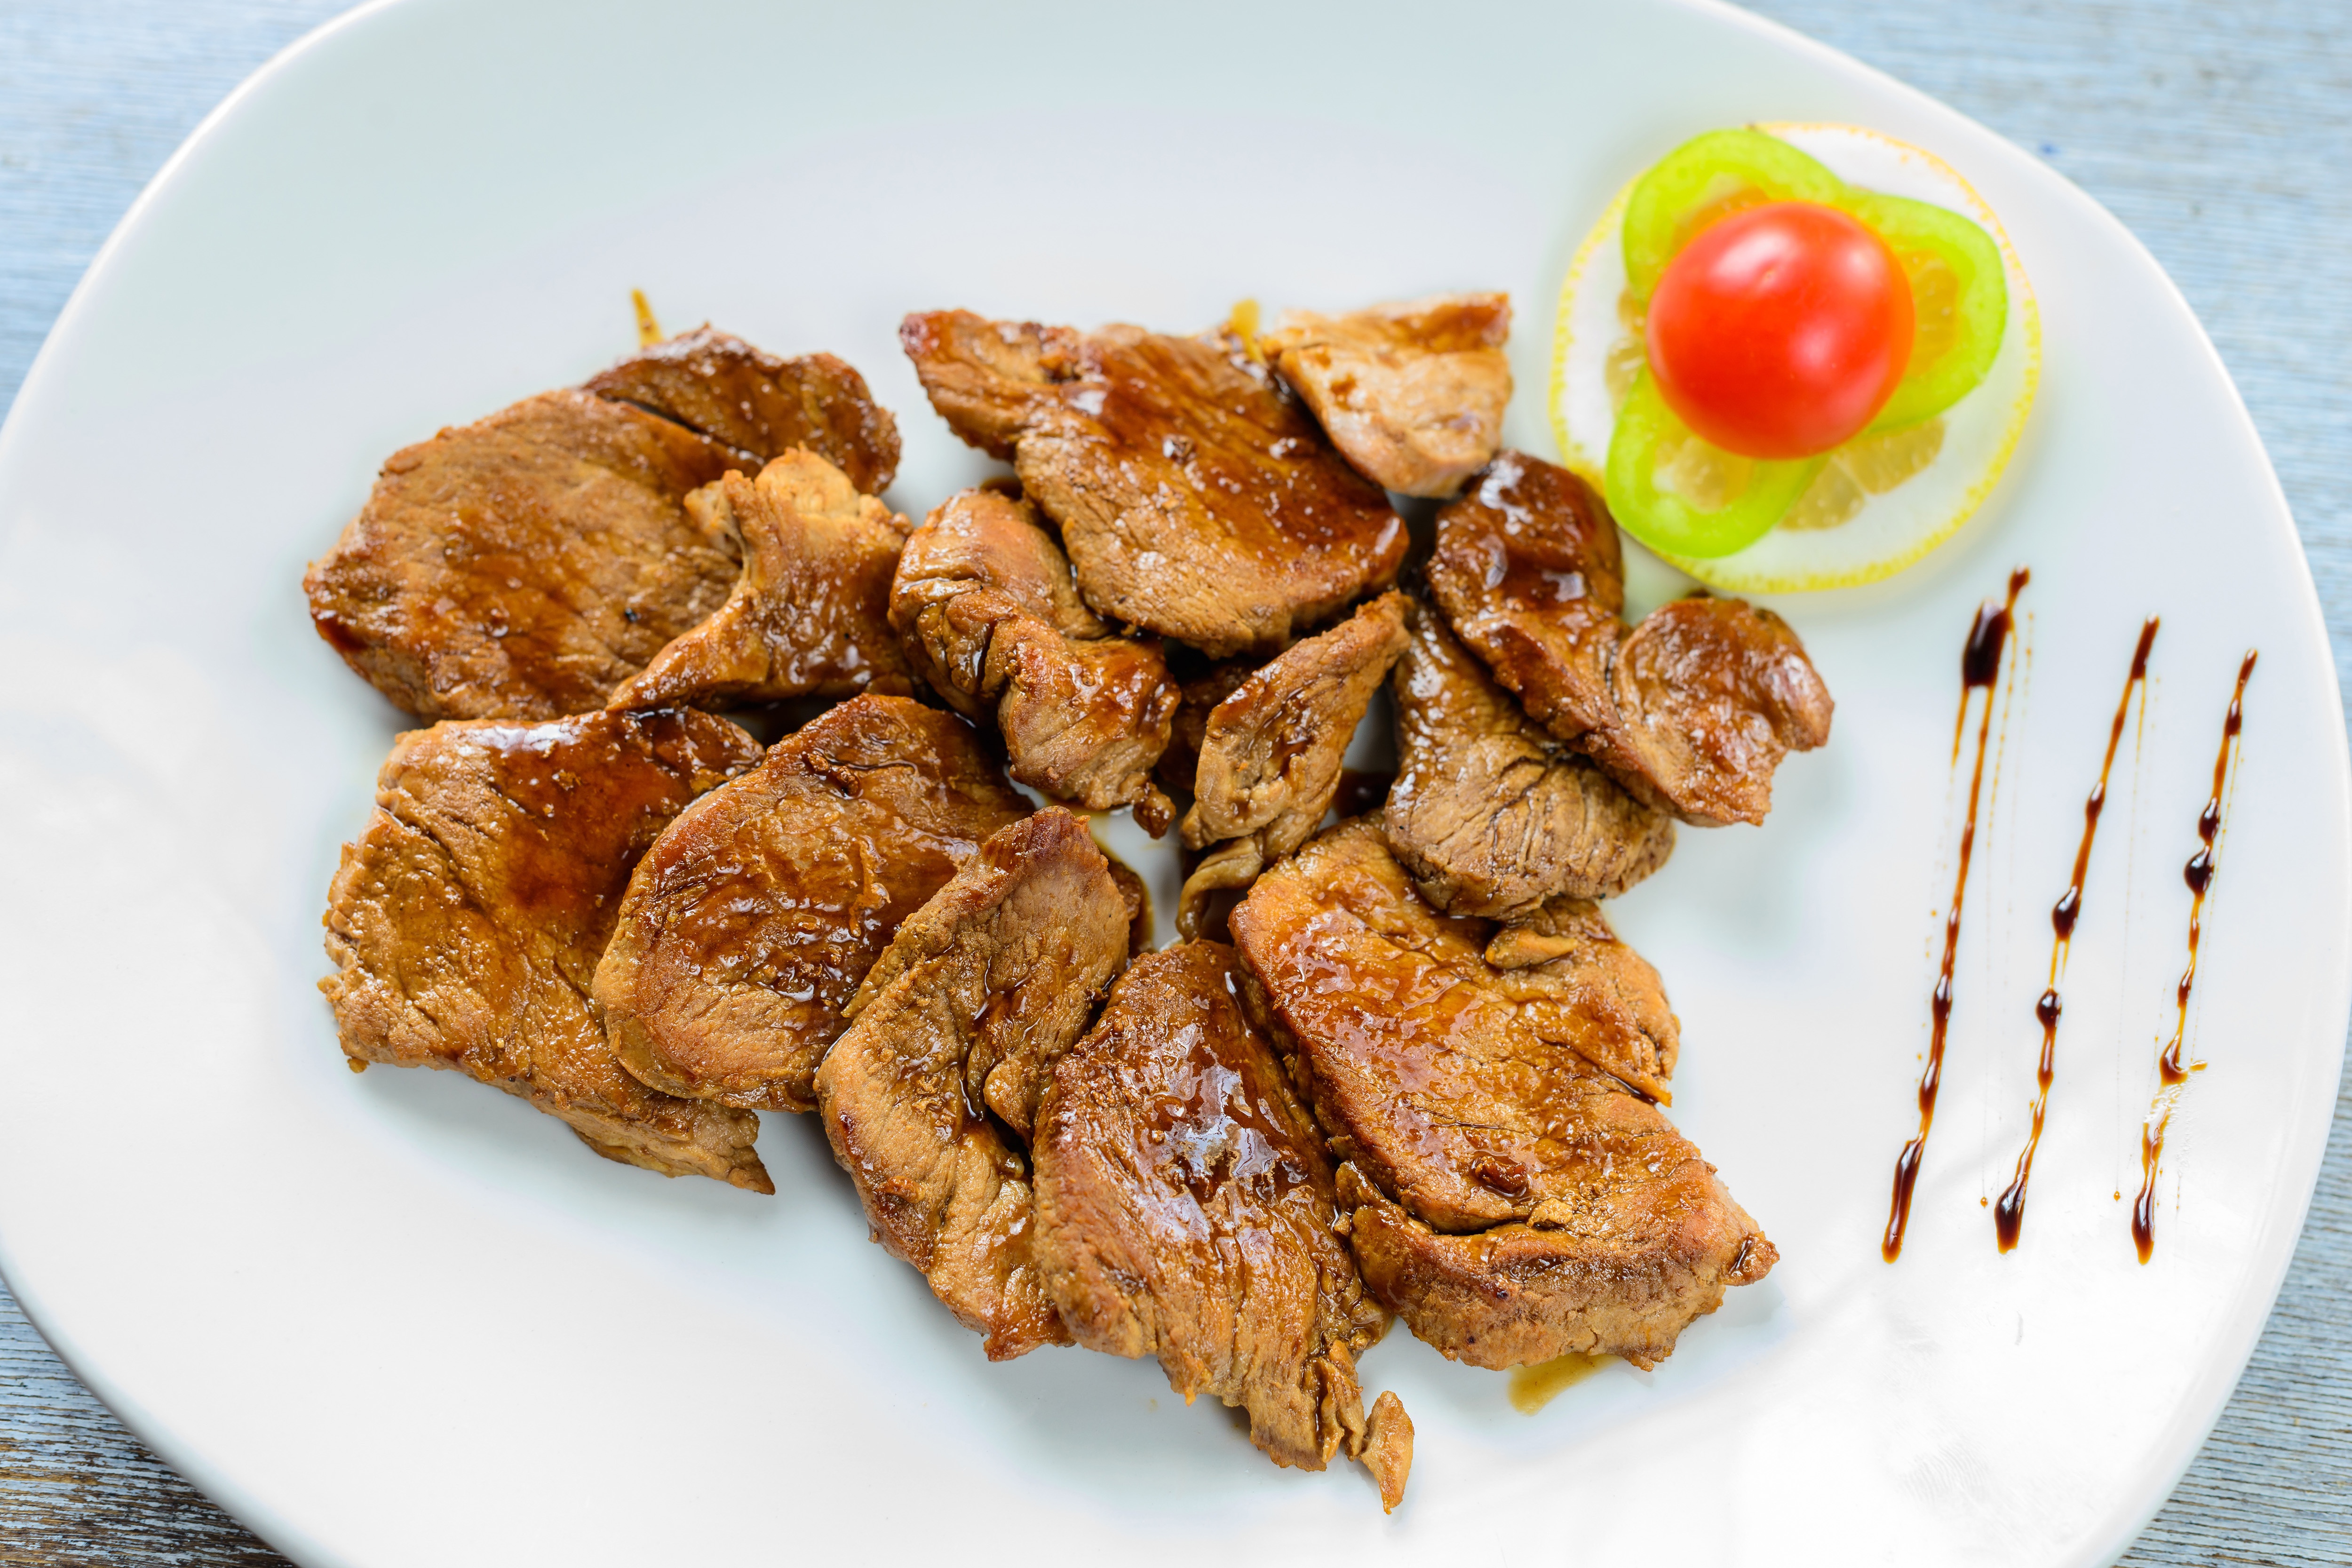
dish, food, cuisine, ingredient, produce, staple food, fried food, karaage, meat, Ngo hiang, recipe